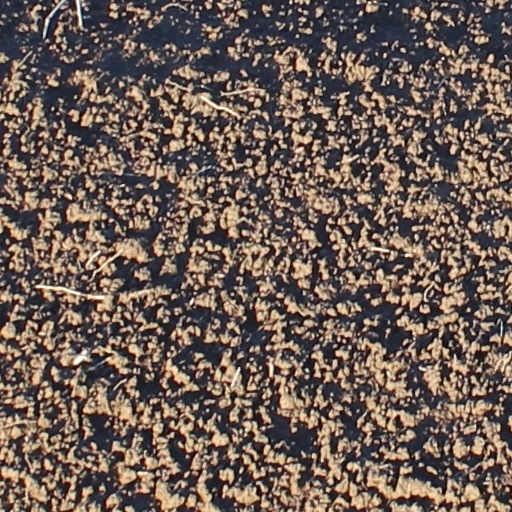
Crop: wheat